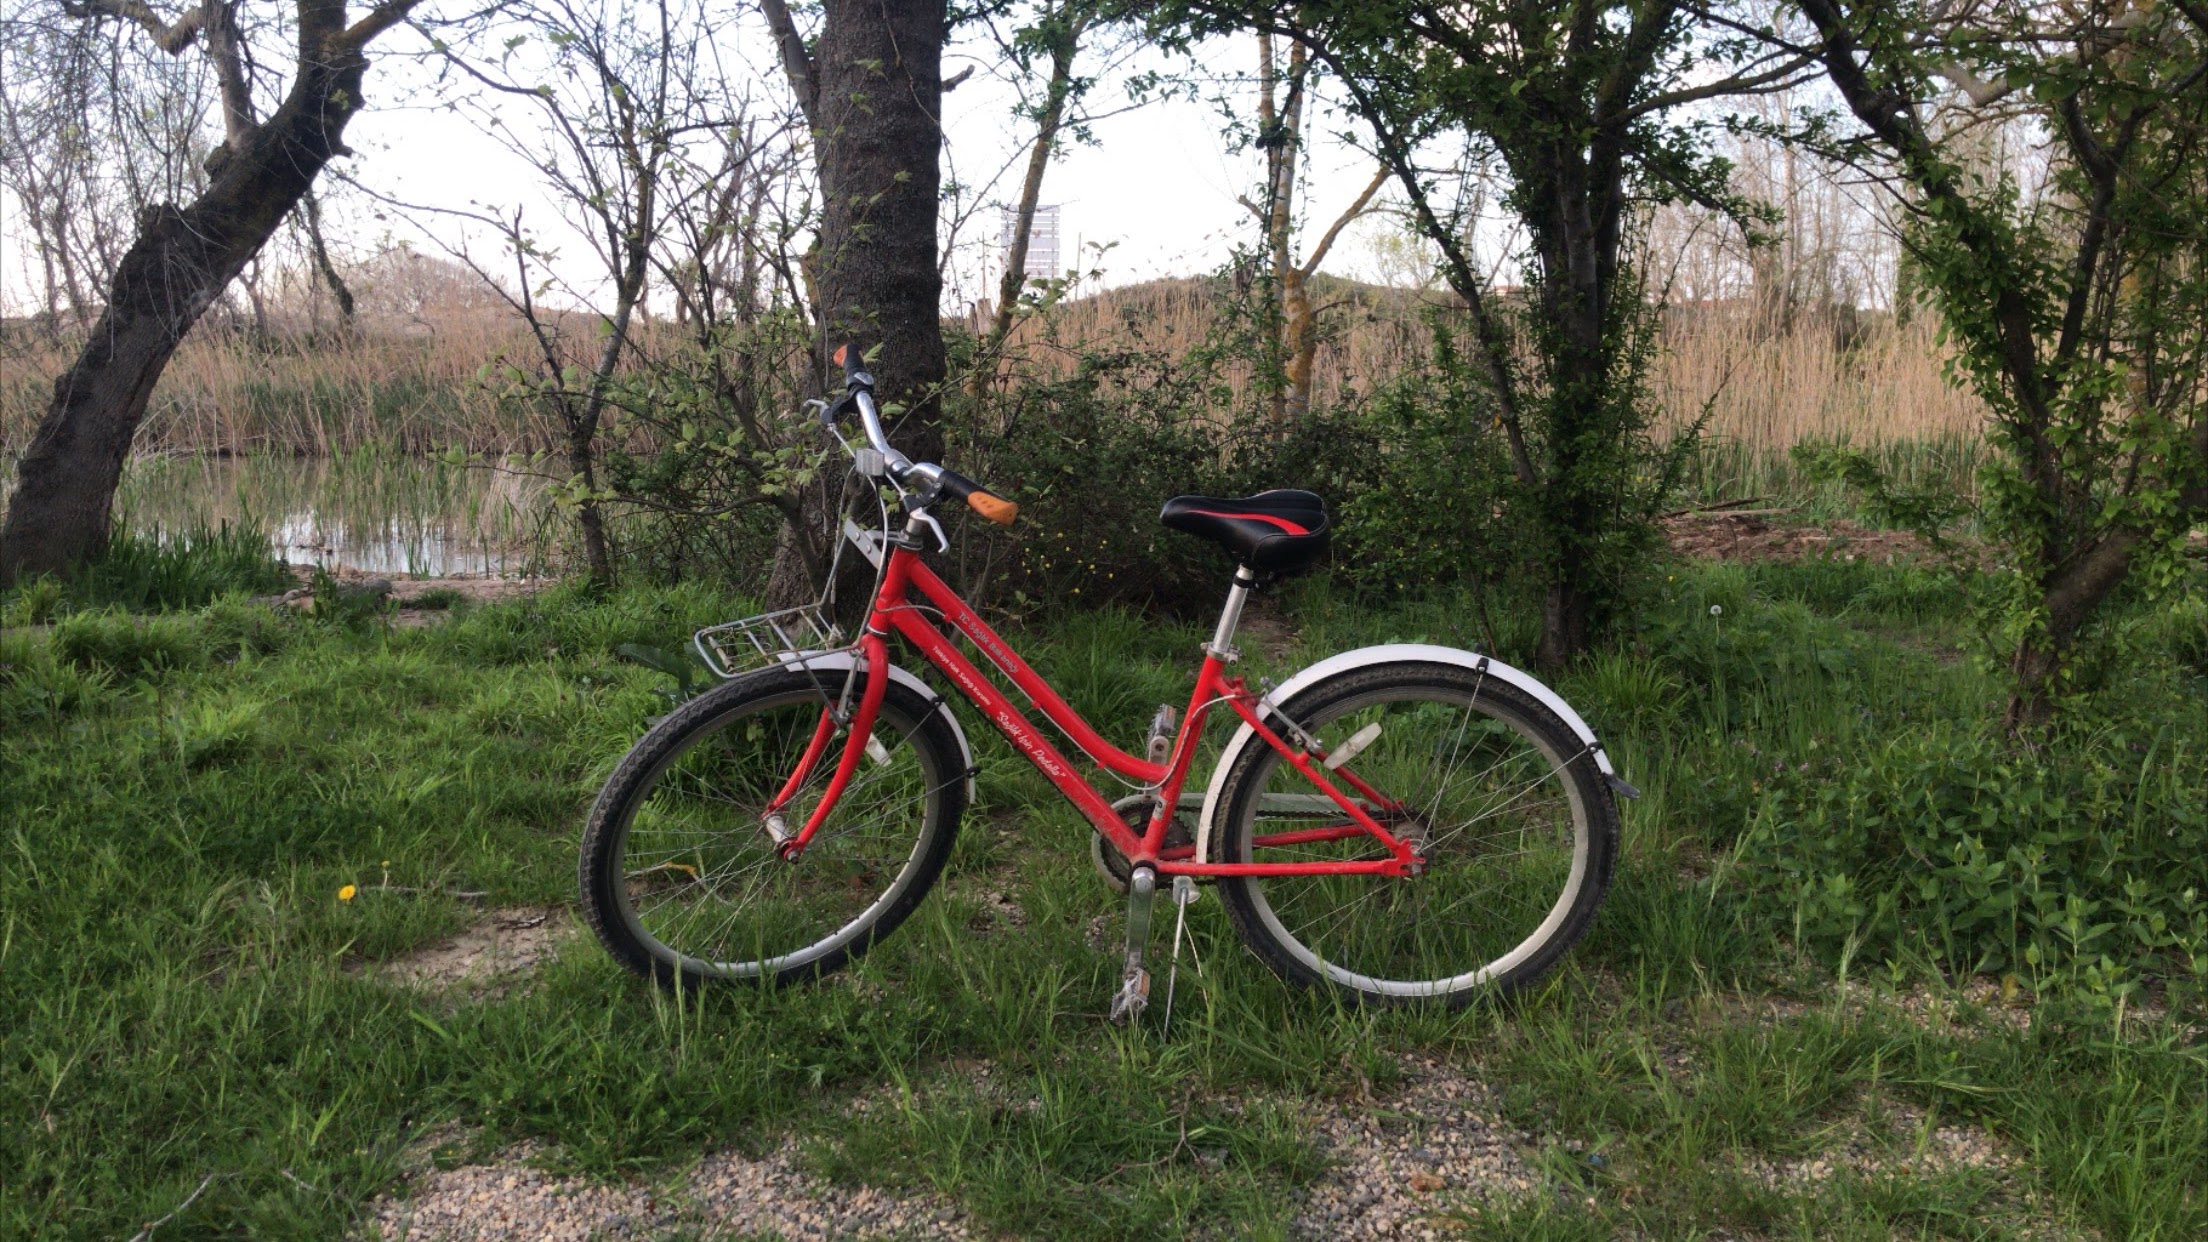
bisiklet, bicycle, tire, bicycles equipment and supplies, plant, wheel, Bicycle wheel rim, crankset, bicycle wheel, bicycle frame, bicycle handlebar, bicycle hub, bicycle tire, plant community, Hub gear, Bicycle stem, Bicycle seatpost, vehicle, sports equipment, bicycle fork, bicycle saddle, tree, bicycle accessory, bicycle part, sky, groupset, rim, automotive tire, cycle sport, cycling, carbon, bicycle chain, spoke, meadow, bicycle drivetrain part, road bicycle, grassland, landscape, recreation, road, natural landscape, sports, cyclo cross bicycle, bicycle racing, racing bicycle, grass, trail, soil, woodland, endurance sports, hybrid bicycle, bicycle pedal, forest, automotive wheel system, mountain bike racing, mountain bike, mountain biking, metal, titanium, shrubland, racing, cyclo cross, auto part, freeride, jungle